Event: Nepal Earthquake
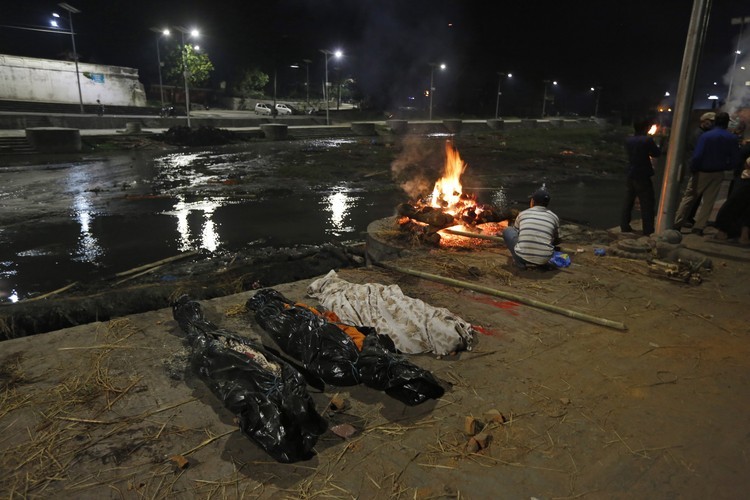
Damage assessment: no_damage